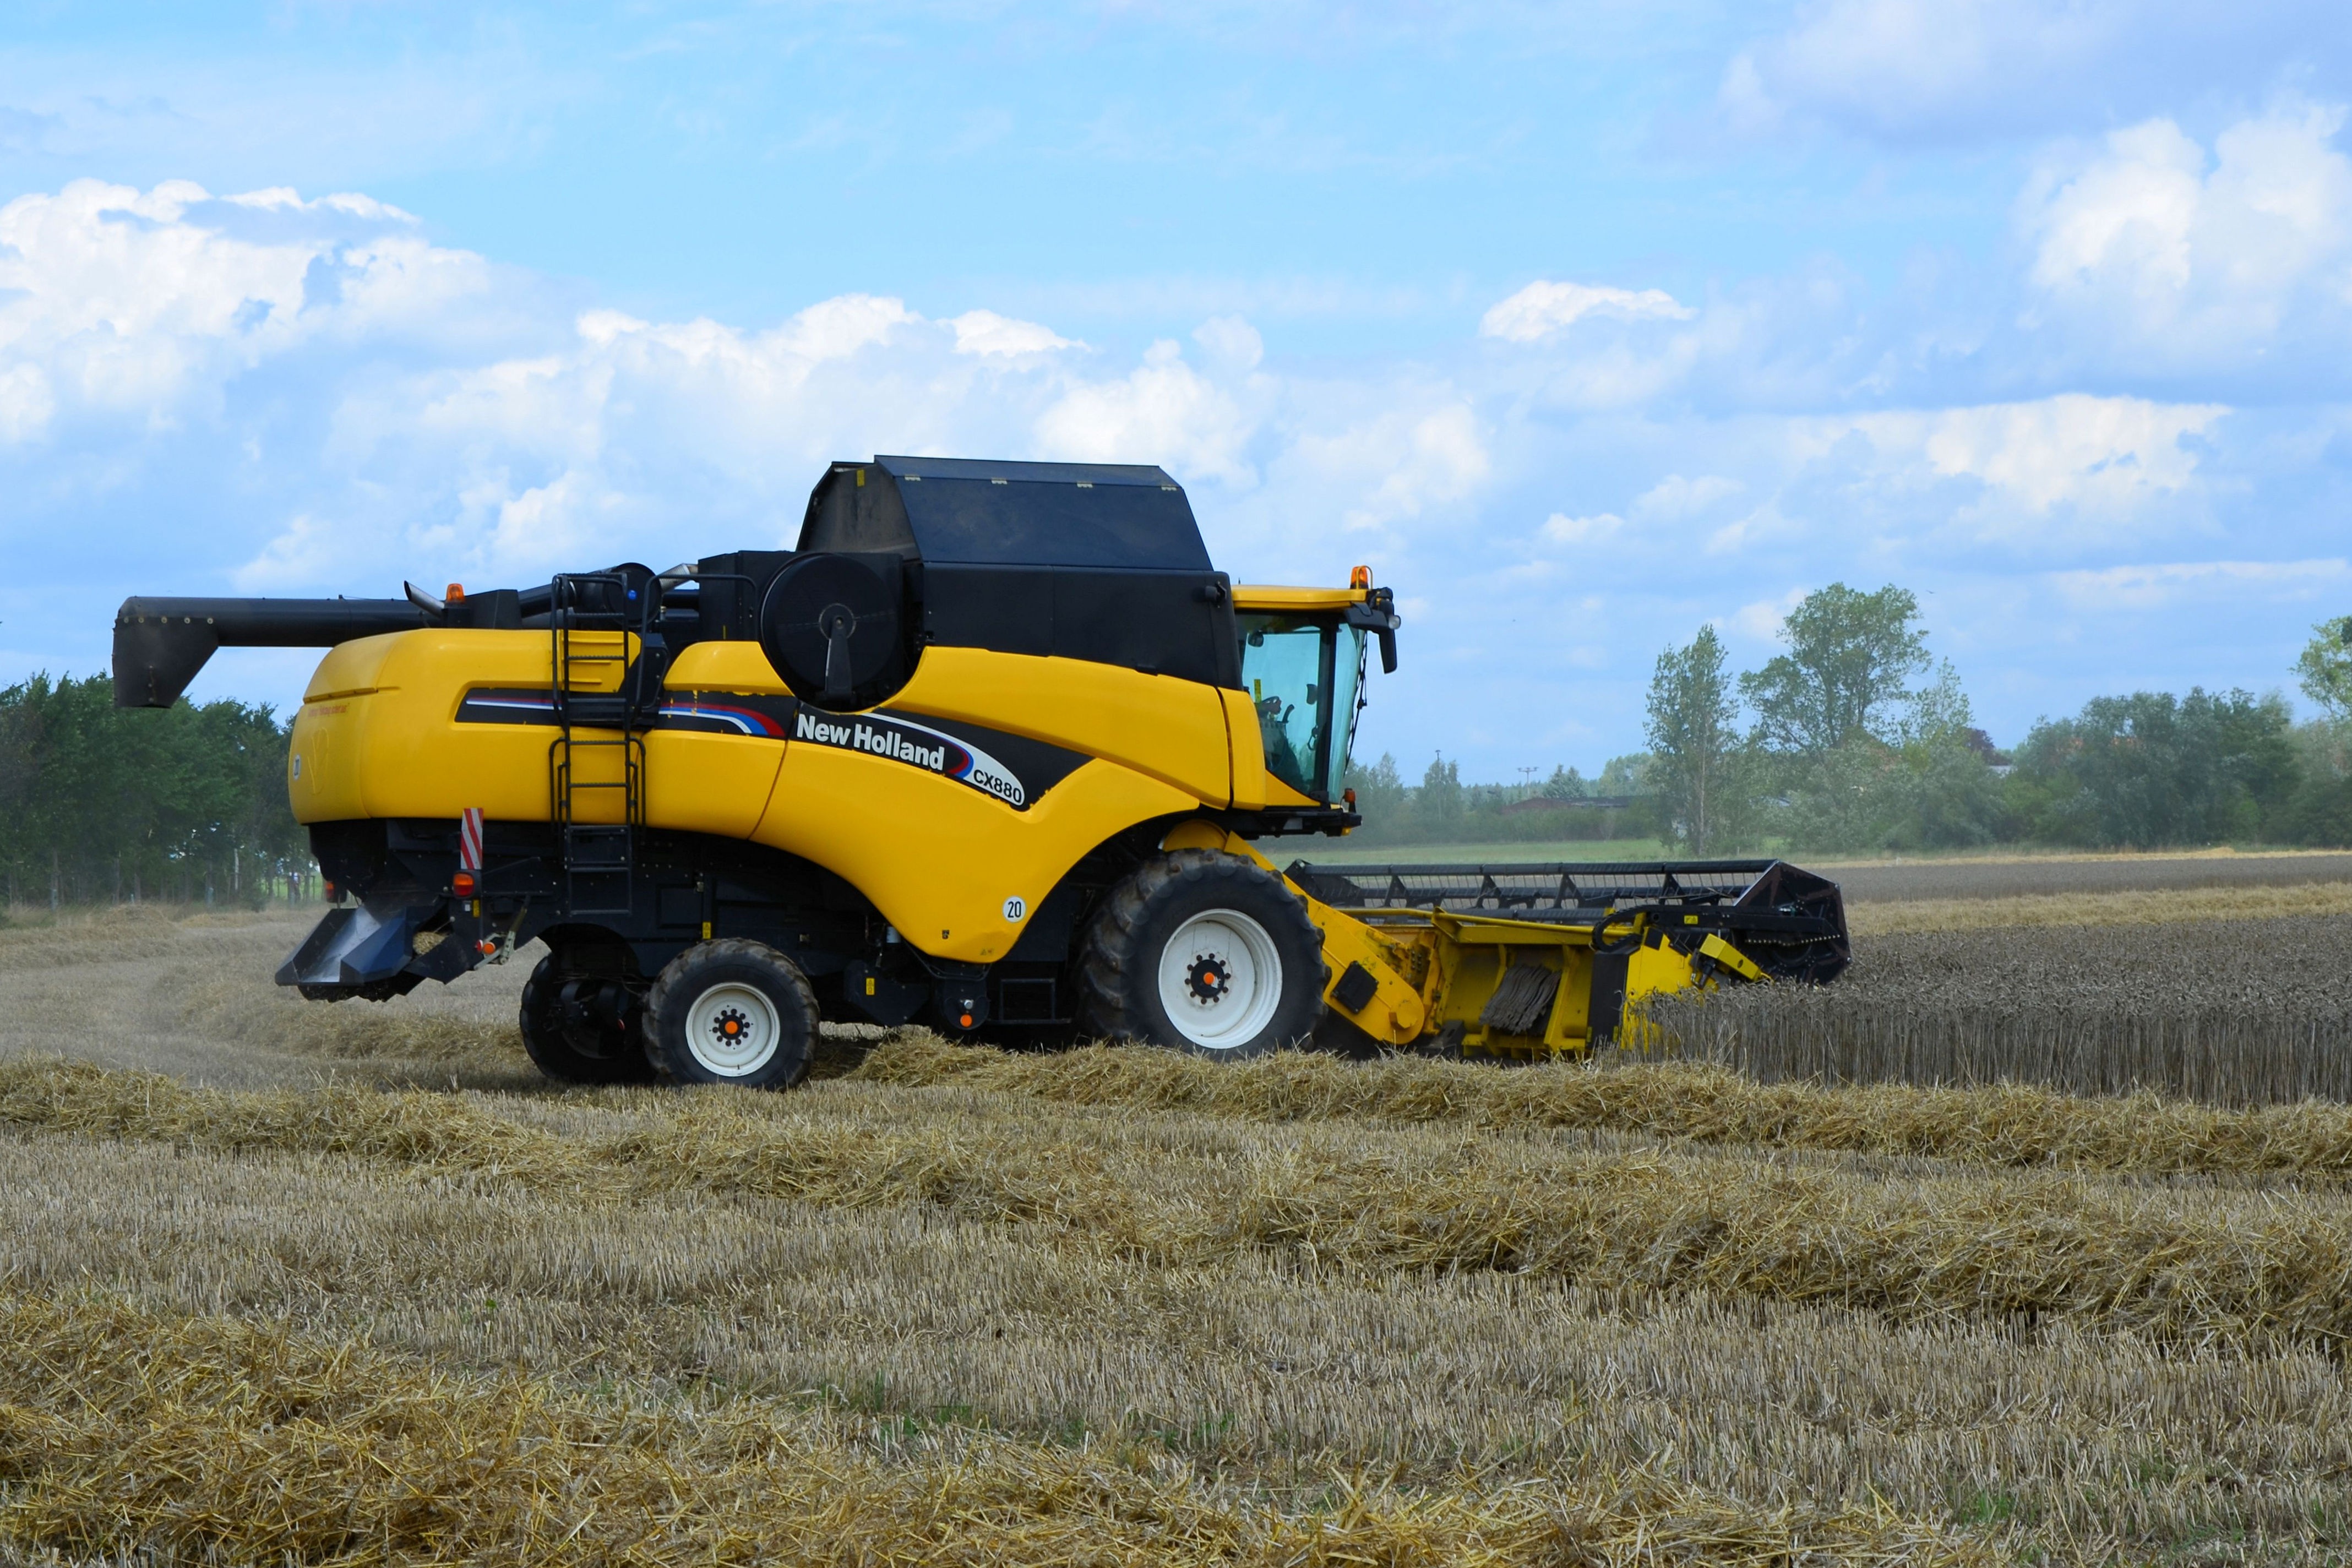
field, asphalt, summer, harvest, vehicle, agriculture, harvesting, harvester, agricultural machine, grain harvest, combine harvester, construction equipment, grass family